Salome (opera)

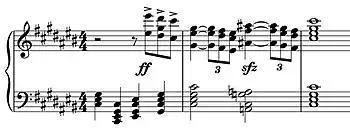
Dissonant chord near the end of the opera, marked "" in this piano reduction

In the final scene of the opera, after Salome kisses Jochanaan's severed head, the music builds to a dramatic climax, which ends with a cadence involving a very dissonant unorthodox chord one measure before rehearsal 361. This single chord has been widely commented on. It has been called "the most sickening chord in all opera", an "epoch-making dissonance with which Strauss takes Salome...to the depth of degradation", and "the quintessence of Decadence: here is ecstasy falling in upon itself, crumbling into the abyss". The chord is often described as polytonal, with a low A (a dominant seventh chord) merged with a higher F-sharp major chord. It forms part of a cadence in the key of C-sharp major and is approached and resolved from C–sharp major chords. Not only is the chord shockingly dissonant, especially in its musical context and rich orchestration, it has broader significance due in part to Strauss's careful use of keys and leitmotifs to symbolize the opera's characters, emotions such as desire, lust, revulsion, and horror, as well as doom and death. A great deal has been written about this single chord and its function within the large-scale formal structure of the entire opera.